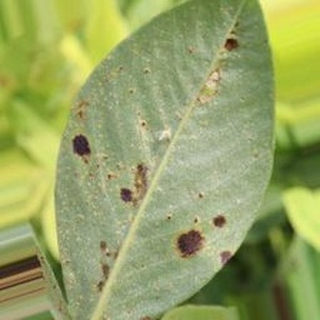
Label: groundnut_rust